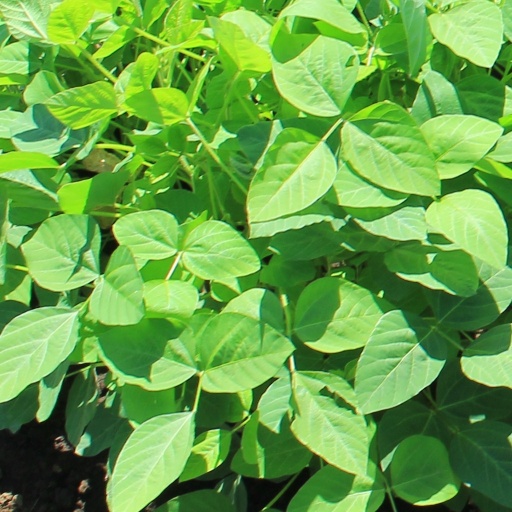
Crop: soybean